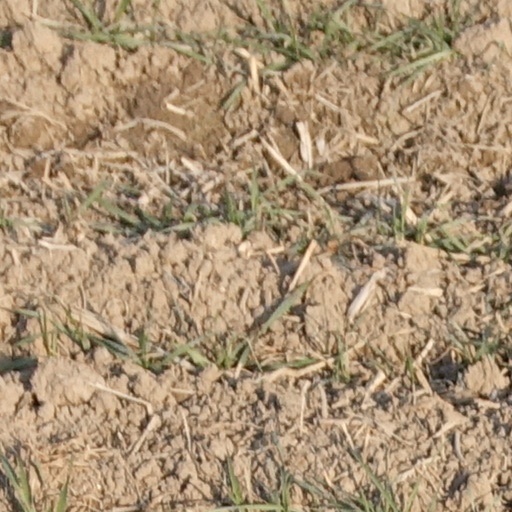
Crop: wheat